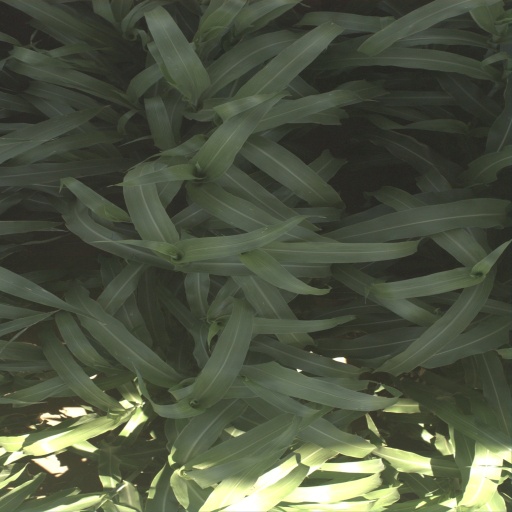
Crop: sorghum